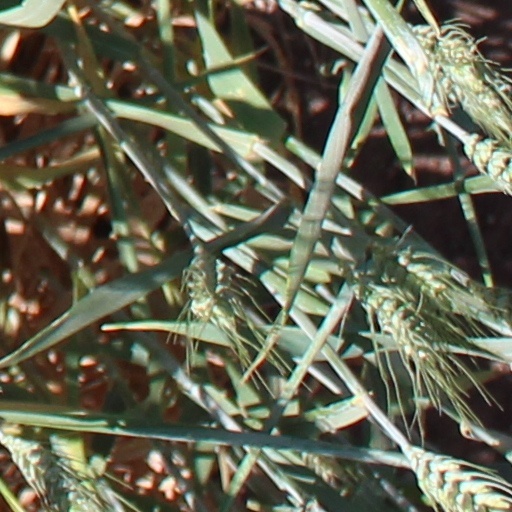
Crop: wheat